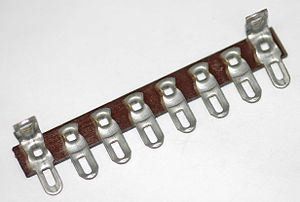
Pertinax (materiale)
Terminalliste lavet af pertinax og terminaler. Terminallister var meget anvendt før ca. 1960'erne i elektronrørselektronik.
Pertinax er et kunststof, der, beklædt med kobberfolie på en eller begge sider, fortrinsvis benyttes til printplader. Det består af flere lag papir imprægneret med fenol formaldehyd harpiks. Det anvendes især til billigere elektroniske produkter, da dets mekaniske egenskaber over for vibrationer er ringere end glasfiber. Det kan bores, fræses og saves samt stanses i varm tilstand.